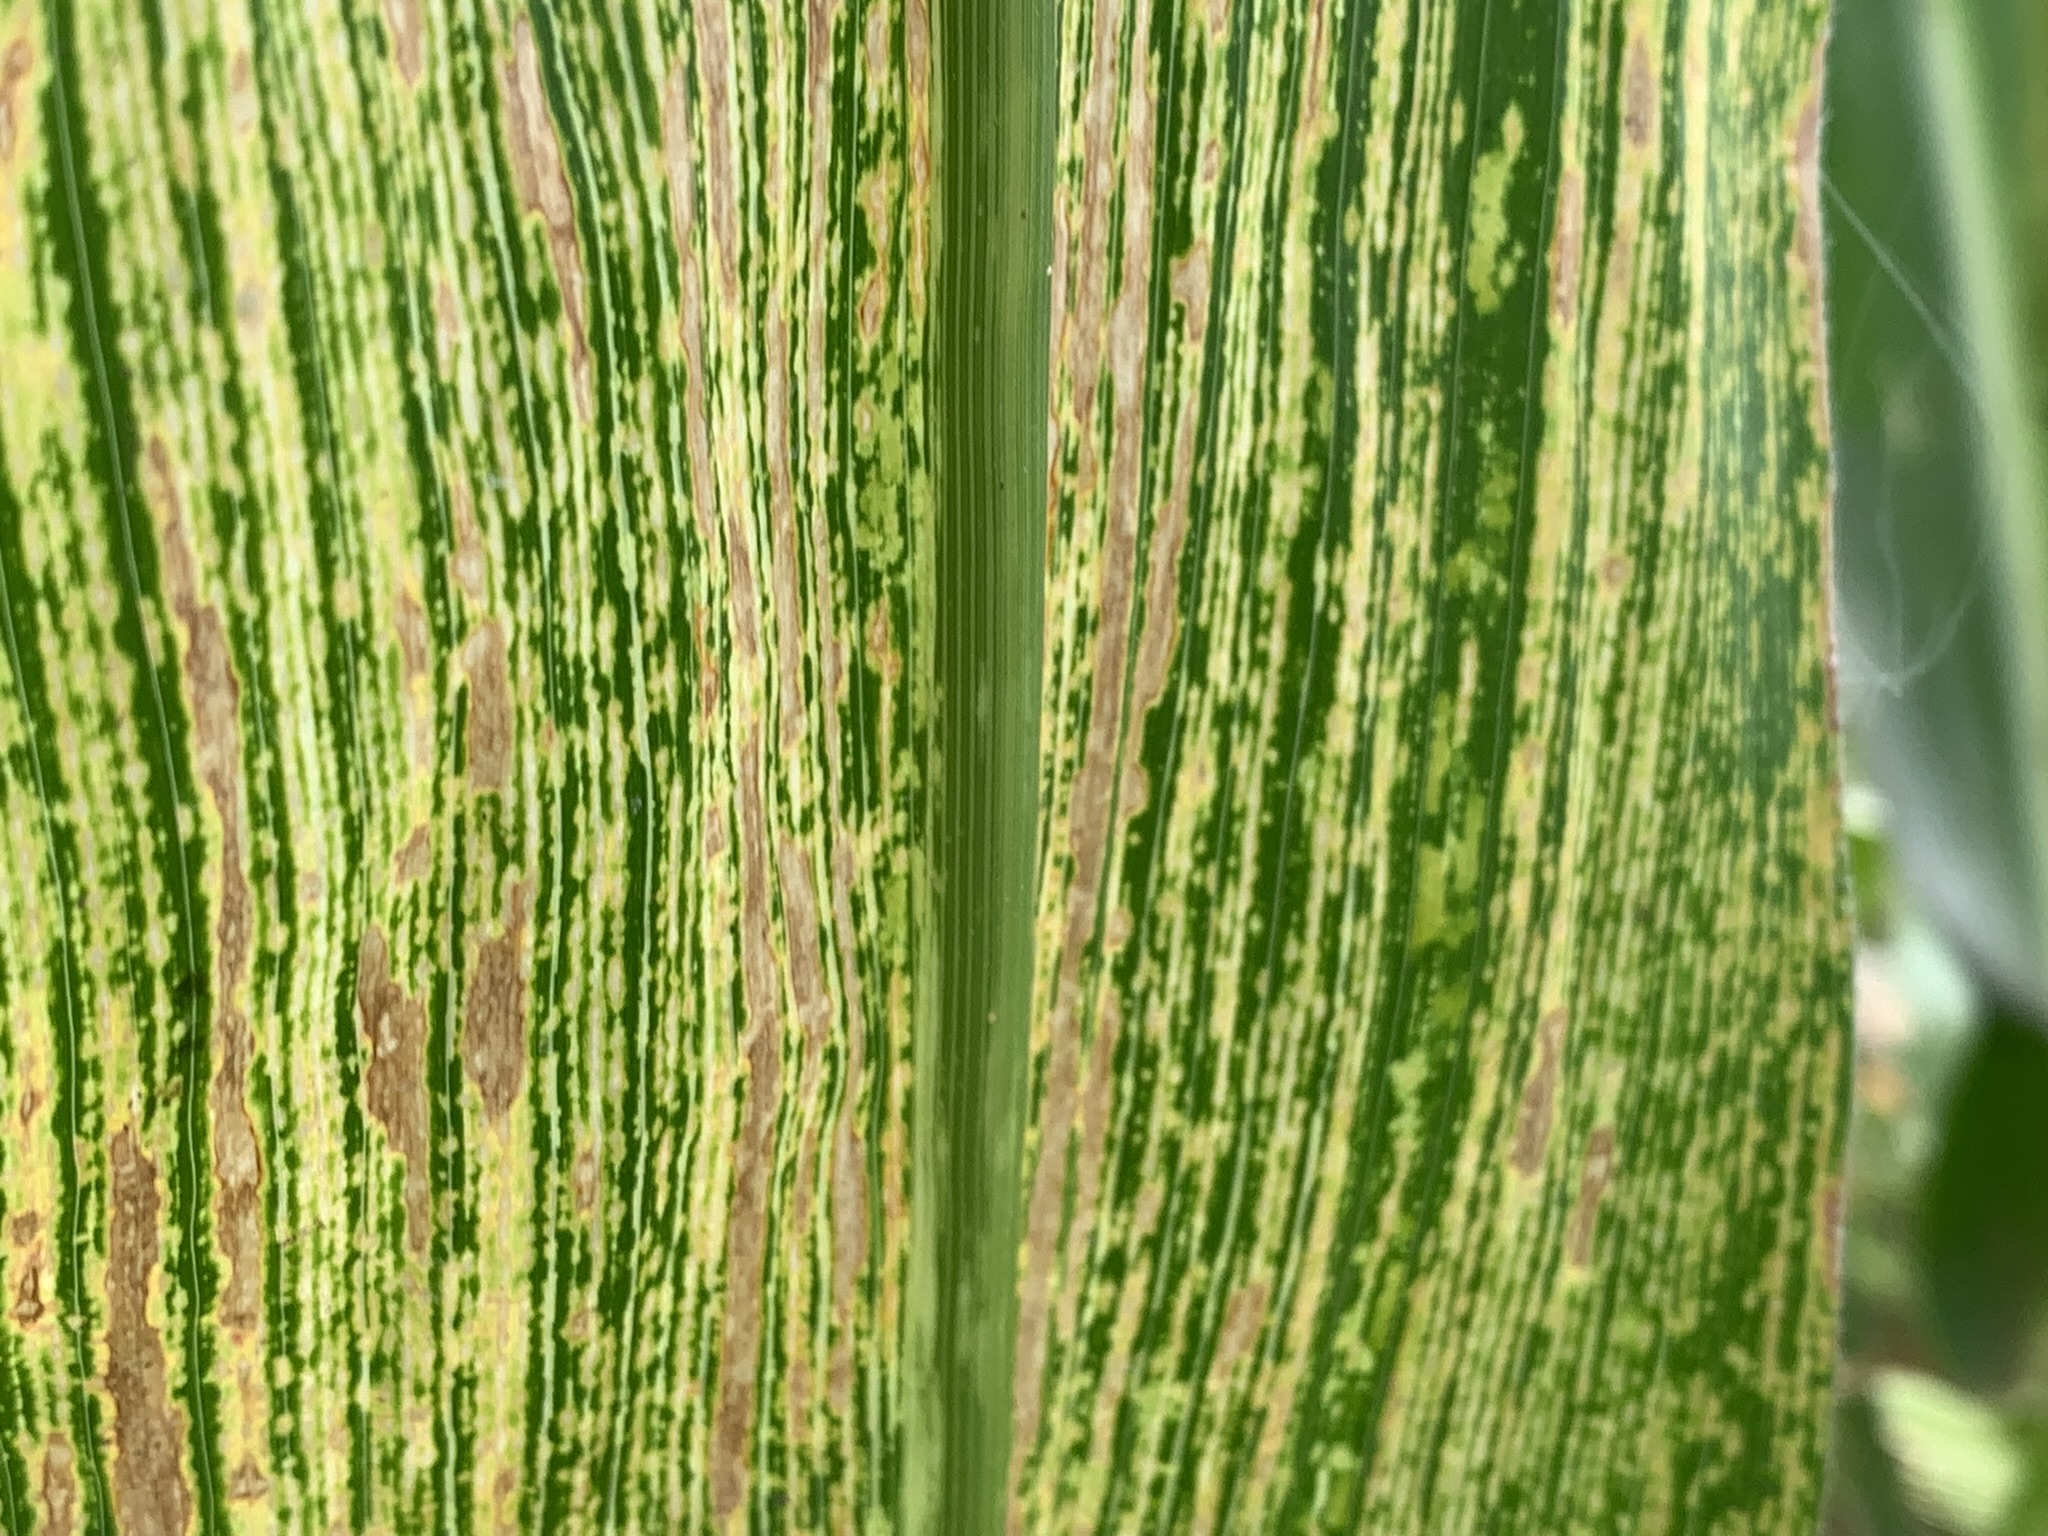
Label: MSV